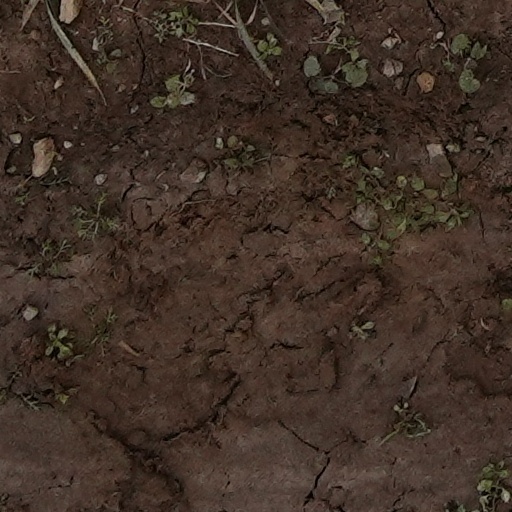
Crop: wheat